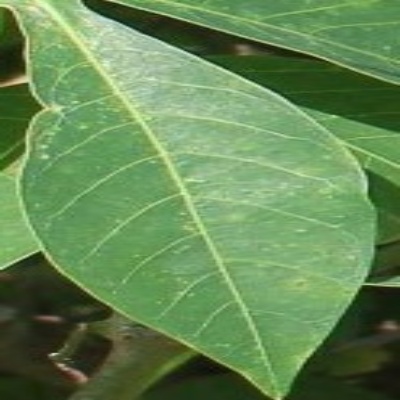
Crop: Cassava
Condition: green mite